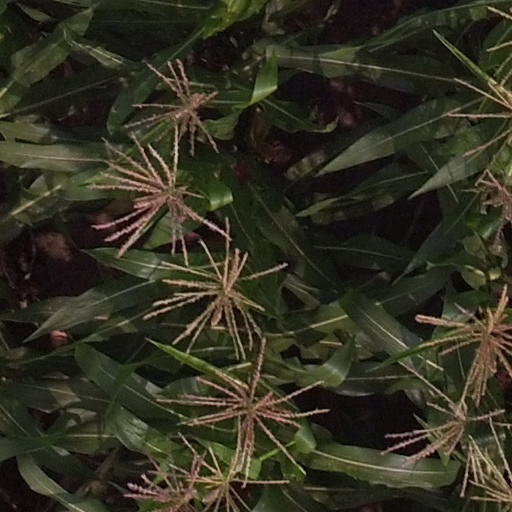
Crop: maize; corn